Smathers Library (Gainesville, Florida)

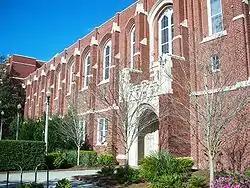

Smathers Library (previously known as Library East) is a historic library in Gainesville, Florida, United States. It is located in the northeastern section of the University of Florida in the middle of the Campus Historic District. When it was first created it was the largest building on campus at that time. It is a part of the George A. Smathers Libraries system and home to multiple collections of books and other library materials.